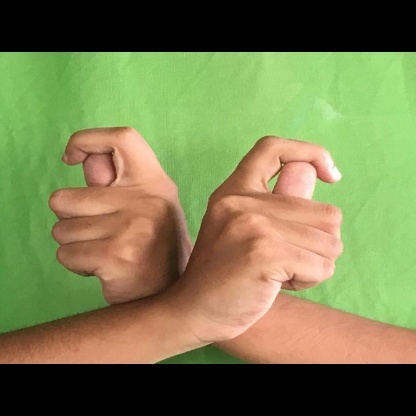
Mudra: Berunda